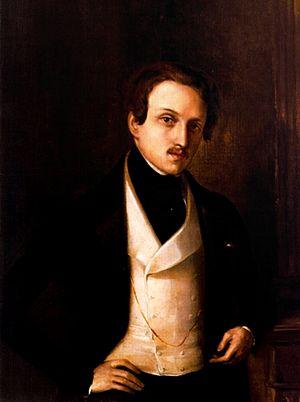
Federico de Madrazo y Kuntz, né le 9 février 1815 à Rome et mort le 11 juin 1894 à Madrid est un peintre espagnol.